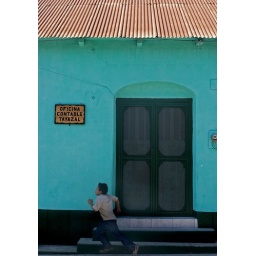
An kid running past an office in Flores, Guatemala